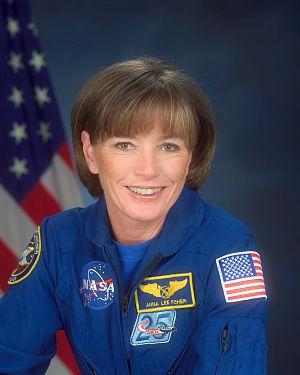
Anna Lee Stuart Fisher est une astronaute américaine née le 24 août 1949.